Emma Marrone

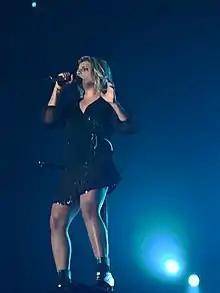
Emma Marrone on "Essere Qui Tour."

Between 10-14 February 2015, Marrone co-hosted the 65th edition of the Sanremo Music Festival alongside Carlo Conti and Arisa. On 19 June 2015, Marrone released the song "Occhi profondi" as the lead single from her fourth solo studio album, "Adesso." The song peaked at number 13 in Italy and was certified double platinum for sales exceeding 100,000 copies. "Adesso" was released on 27 November 2015, and was also preceded by the single "Arriverà l'amore", which was released on 23 October 2015. The song debuted and peaked at number 5 on the Italian singles chart, becoming the album's highest-peaking single. The album peaked at number 2 in Italy, becoming her first since "A me piace così" not to top the chart. In 2016, "Io di te non-ho paura""," "Il paradiso non-esiste""" and "Quando le canzoni finiranno" were released as singles.